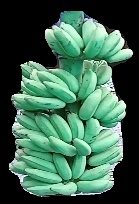
Variety: elakki-bale
Grade: grade1